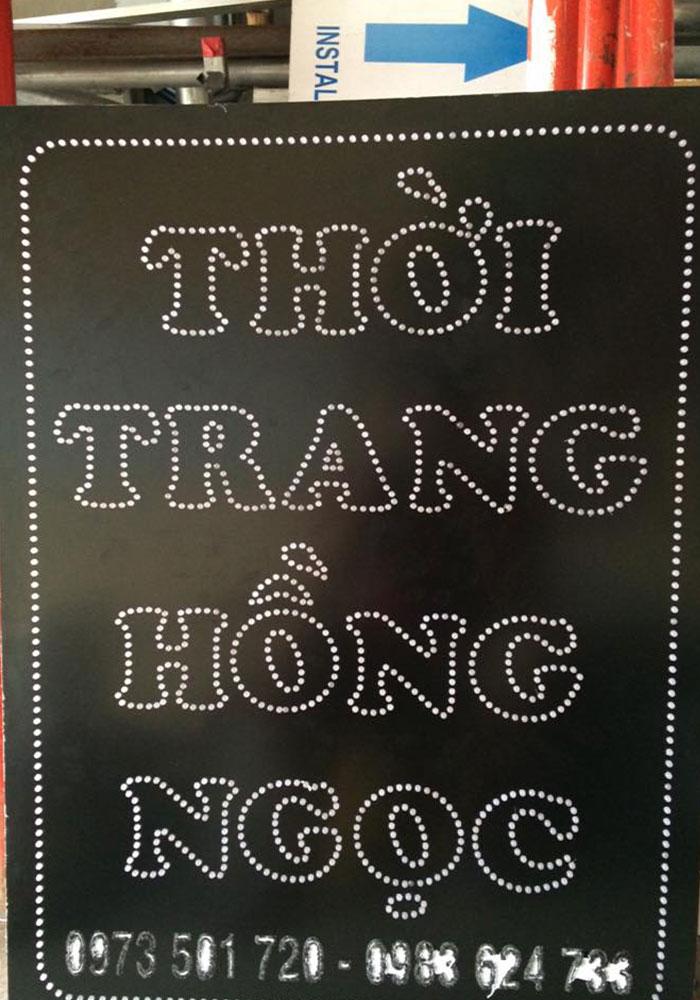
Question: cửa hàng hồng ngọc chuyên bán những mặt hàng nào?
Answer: mặt hàng thời trang